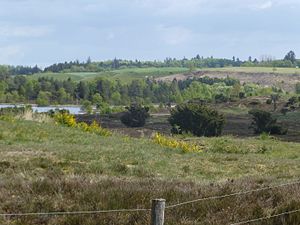
Vrads Sande
Vrads Sande set mod øst fra Hjøllundvej
Vrads Sande set mod øst fra Hjøllundvej
Vrads Sande er navnet på hedeområderne mellen Vrads og Hjøllund, præget af indlandsklitter dannet af sandflugten, der prægede store dele af Jylland fra 1500- til 1800-tallet. Vrads Sande ligger i Silkeborg Kommune, men var før 2007 en del af Them Kommune.